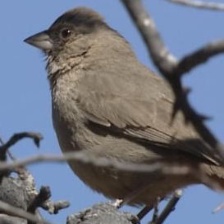
Species: ALBERTS TOWHEE
Scientific name: PIPILO ABERTI